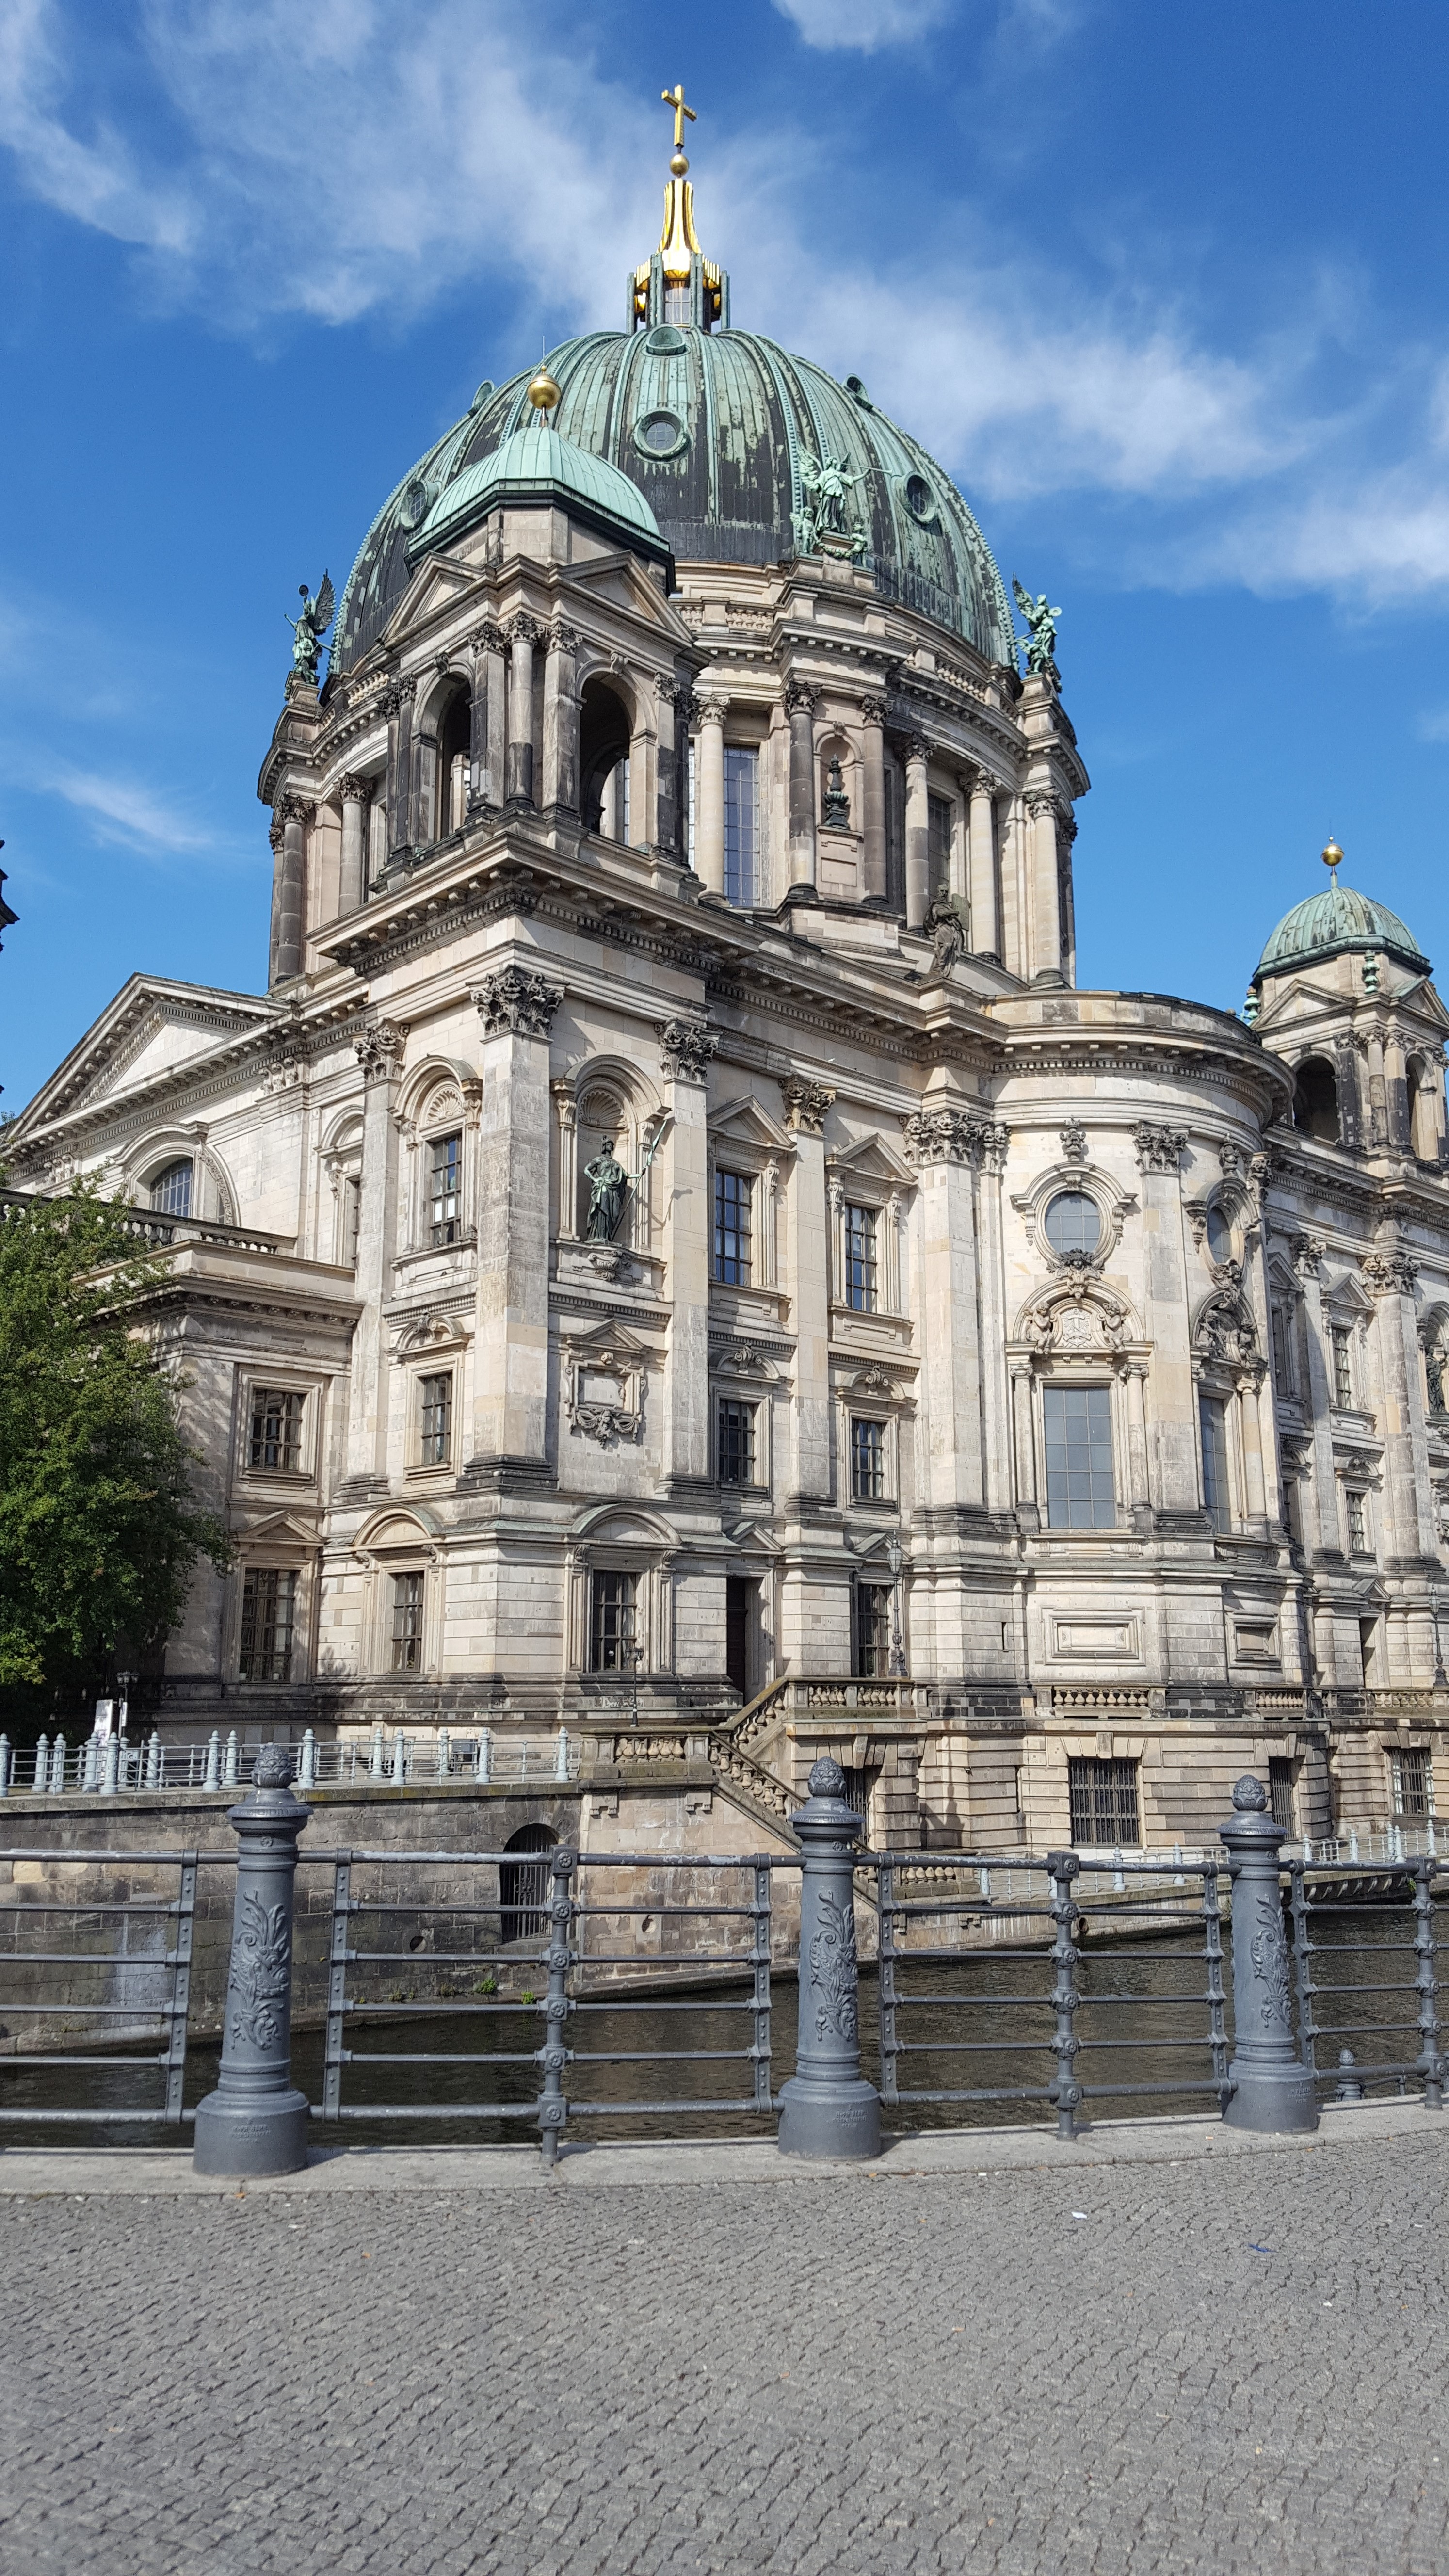
water, architecture, sky, building, city, landmark, facade, church, cathedral, place of worship, baptistery, berlin, center, basilica, dome, ancient history